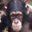
Label: chimpanzee